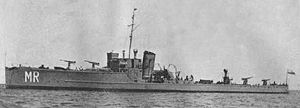
Marynarka Wojenna / Det 20. århundrede
Torpedobåden ORP Mazur — en af den polske flådes første skibe efter 1. verdenskrig
Marynarka Wojenna Rzeczypospolitej Polskiej – MW RP, eller uofficielt Polska Marynarka Wojenna – PMW, er den del af de polske væbnede styrker med ansvar for maritime opgaver. Flåden består af cirka 60 skibe og 14.300 ansatte og værnepligtige. Det traditionelle præfiks for polske krigsskibe er ORP.